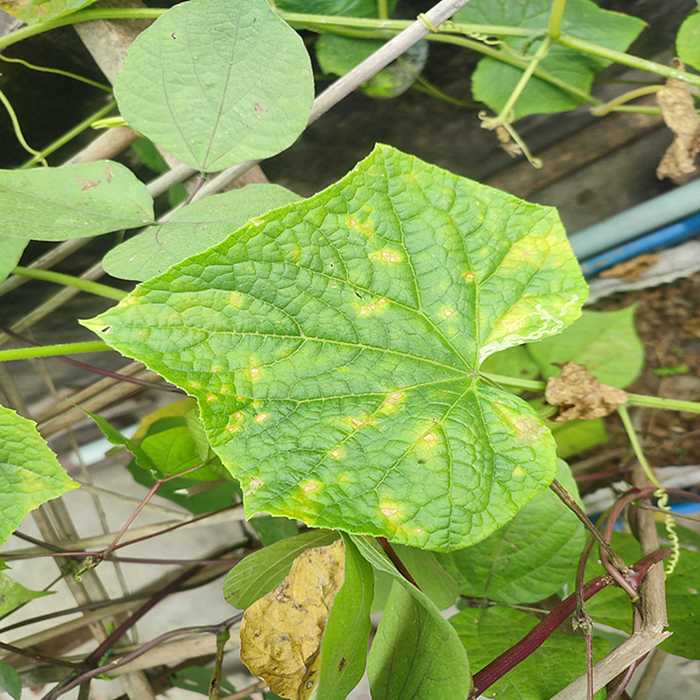
Plant: Cucumber
Label: Downy mildew